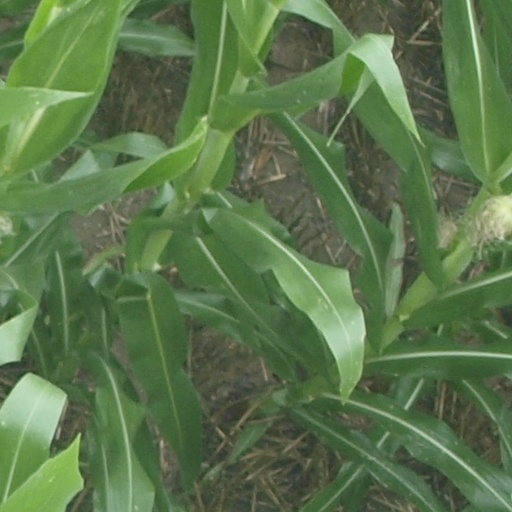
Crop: maize; corn